Catherine Tollemache

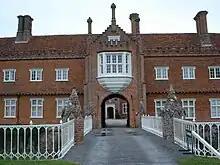
Helmingham Hall

The main family home was Helmingham Hall. Catherine Tollemache and her servant, the steward George Smyth, kept accounts. Family papers from this time document the servants, and purchases made for house, and clothes bought for the family, while an inventory of 1597 details the spaces where household work and food preparation took place including the "stilling yard", workhouse, and "soap house". Stills and limbecks were kept in the "still yard" room, a similar room at Apethorpe used by the Countess of Westmorland was called the "steelehouse". The room at Helmingham was not listed in an inventory of the house made in 1626 after Catherine's death, an indication that this kind of domestic production was not then practised.